HMCS Kootenay (DDE 258)

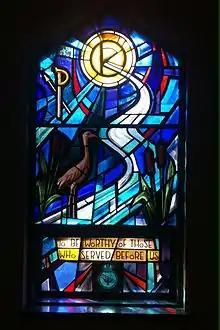
HMCS Kootenay window CFB Halifax

The fire was brought under control by 1010 and extinguished between 1030 and 1100. The ship was towed to Plymouth by the Royal Navy tug "Samsonia". Her propellers were removed there and she was then towed to Halifax, Nova Scotia by the salvage tug "Elbe", leaving Plymouth on 16 November. "Kootenay" arrived at Halifax on 27 November. This event is considered the Royal Canadian Navy's worst peacetime accident. The event also marked the last time Canadian military personnel were buried overseas, as four of the sailors killed were buried in the United Kingdom. Following this event, policy was changed so that all Canadian military personnel are returned to Canada should they perish while on deployment. The Royal Canadian Navy's damage control training centre for Maritime Forces Atlantic was named "Damage Control Training Facility Kootenay" ("DCTF Kootenay") in honour of this incident.